Natural History Museum of the University of Pisa

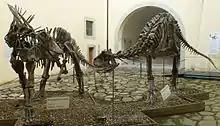
Dinosaur court.

19 life-size avian models from the Mesozoic explain the transition from dinosaurs to birds. The museum contains the osteology collections of Sebastiano Richiardi. The bird collection consists of 9,000 mounts, 1,000 skins, 275 skeletons, 1,100 eggs, 800 nests, and 450 anatomical specimens.